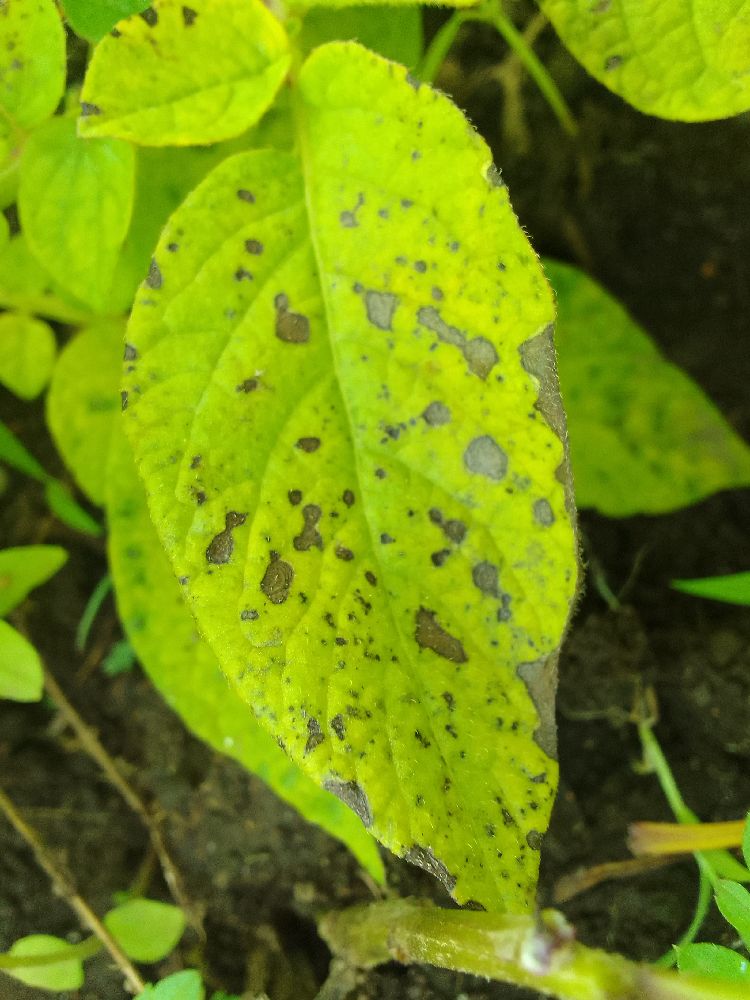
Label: Early blight